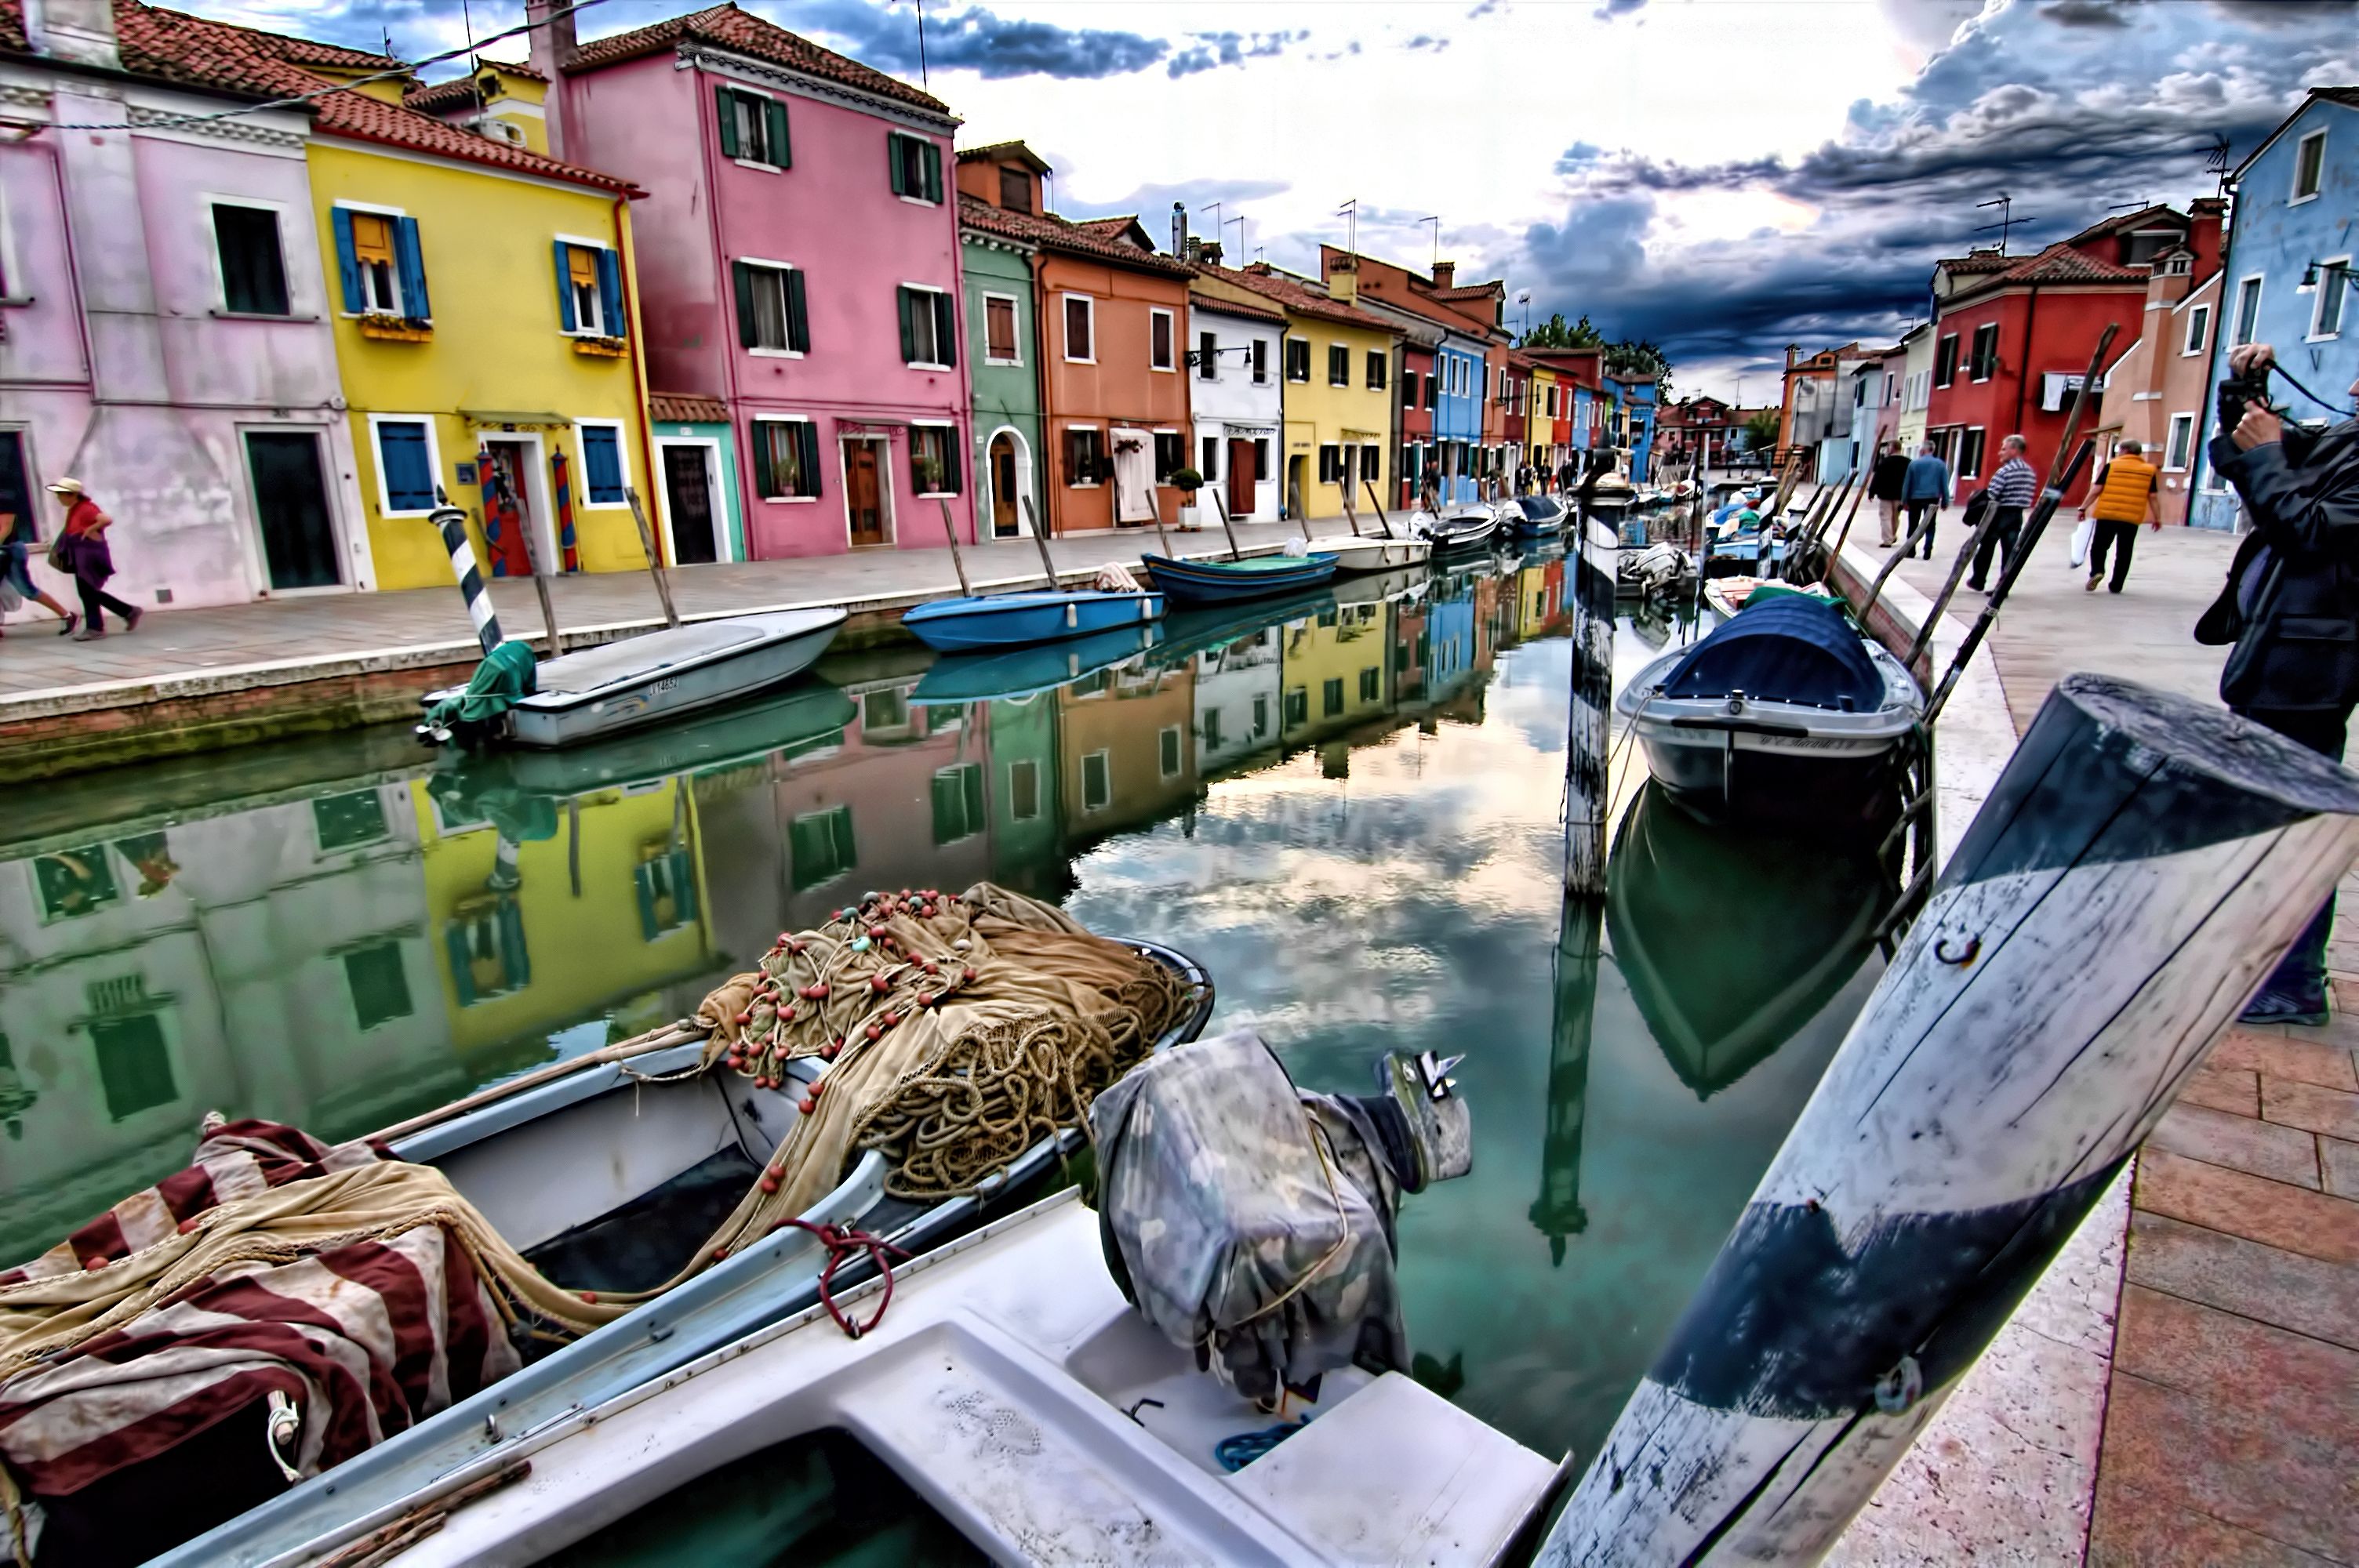
water, boat, town, city, canal, vacation, travel, vehicle, italy, venice, tourism, waterway, venezia, gondola, burano